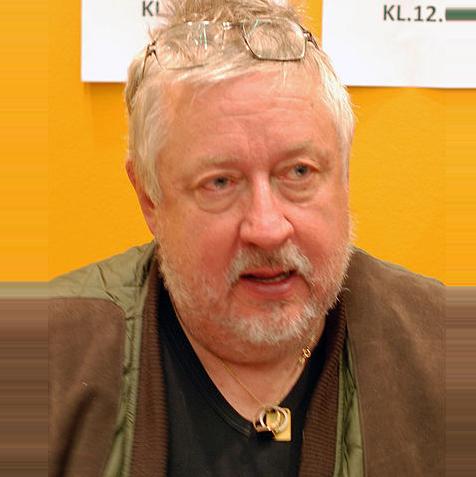
Age: 59